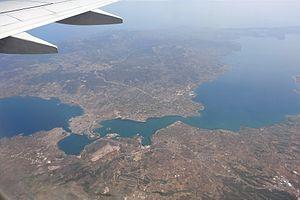
L'Euripe ou détroit de l'Euripe, en grec moderne : Εύριπος et Πορθμός του Ευρίπου, est un détroit de Grèce qui sépare l'Eubée de la Béotie au niveau de la ville de Chalcis, en mer Égée, entre le golfe Nord d'Eubée et le golfe Sud d'Eubée. Sa définition est parfois étendue à l'ensemble du golfe d'Eubée.